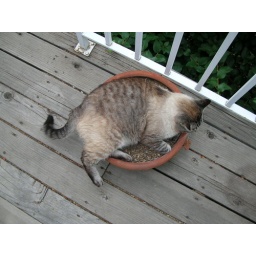
Jaba just hanging out in a flower pot next to the grill on the deck in the backyard.